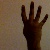
The image shows a hand gesture representing the number 4 in Indian Sign Language.